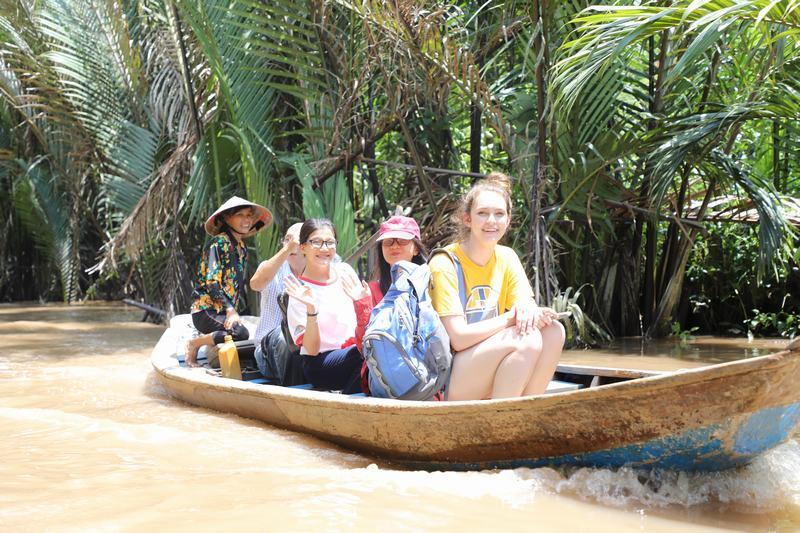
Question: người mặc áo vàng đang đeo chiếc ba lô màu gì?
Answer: người mặc áo vàng đang đeo chiếc ba lô màu xanh da trời